Ethnic minorities in Armenia

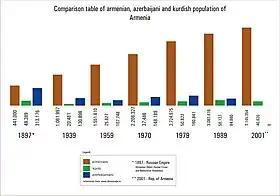
Comparison table of Armenian, Azerbaijani and Kurdish population of Armenia

The Azerbaijanis community in Armenia in the 20th century, represented a large number but have been virtually non-existent since 1988–1991. Most Azerbaijanis fled the country as a result of the First Nagorno-Karabakh War and the ongoing conflict between Armenia and Azerbaijan. UNHCR estimates the current population of Azerbaijanis in Armenia to be somewhere between 30 and a few hundred persons, with majority of them living in rural areas and being members of mixed couples (mostly mixed marriages), as well as elderly and sick. Most of them are also reported to have changed their names and maintain a low profile to avoid discrimination.